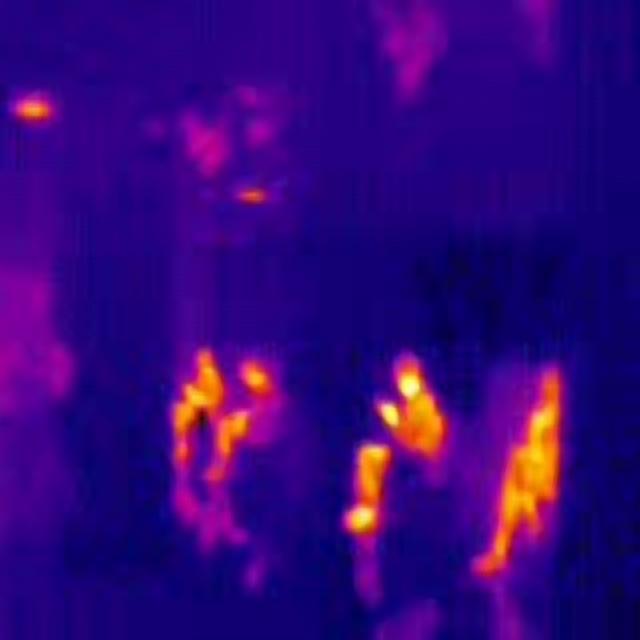
Detected objects:
label: person
label: person
label: person
label: person